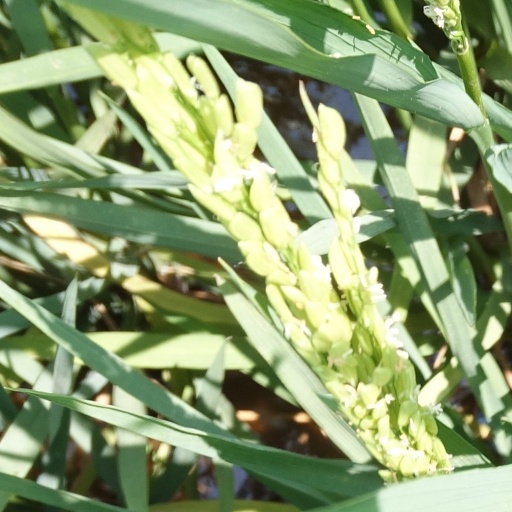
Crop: rice